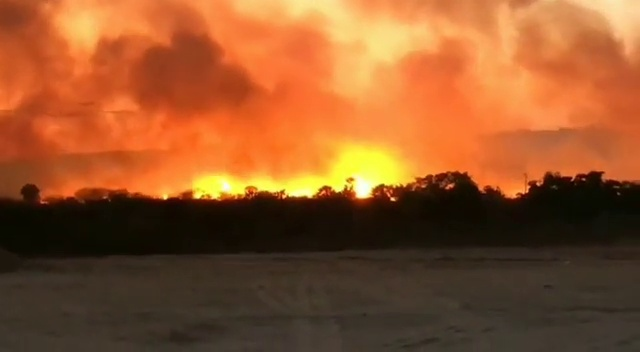
Fire: yes
Smoke: yes